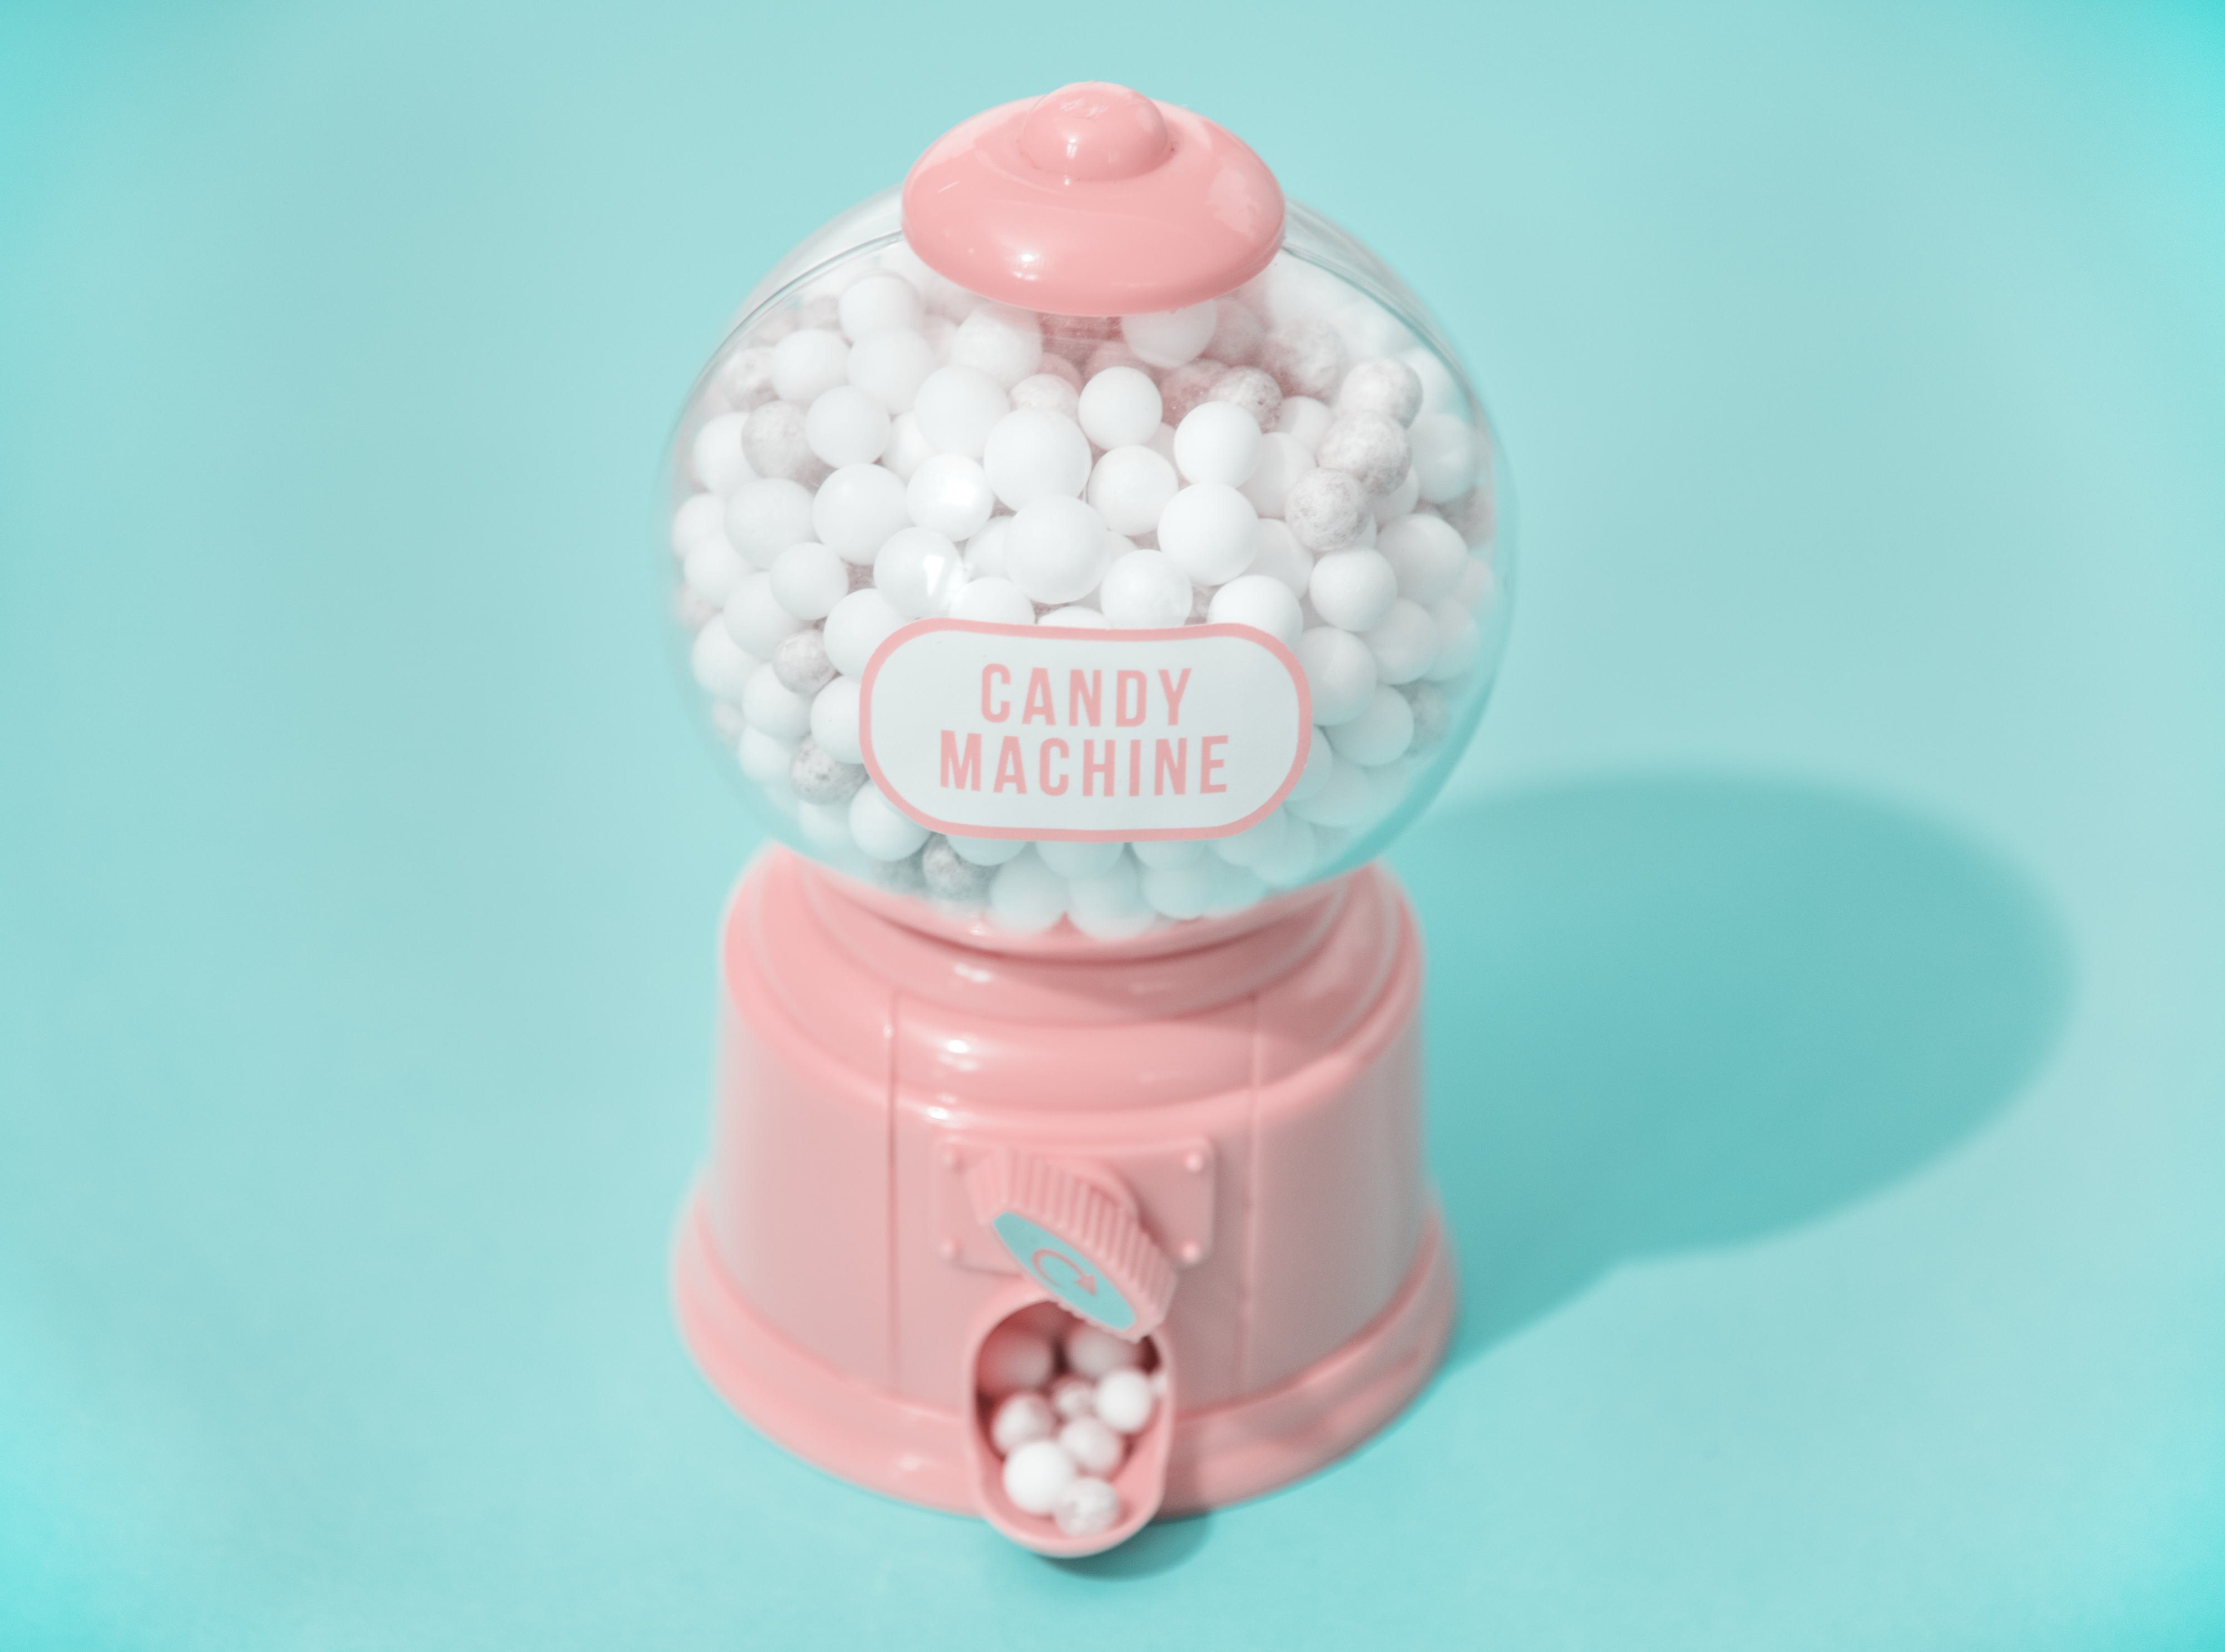
automatically, background, balls, blue, bright, candy, chewing gum, children, close up, closeup, colorful, decoration, foam, glossy, gum, joyful, machine, painted, passion, pink, playful, pop, rewind, scrolling, stuffing, sweets, tiny, tiny foam balls, toy, wallpaper, product, cream